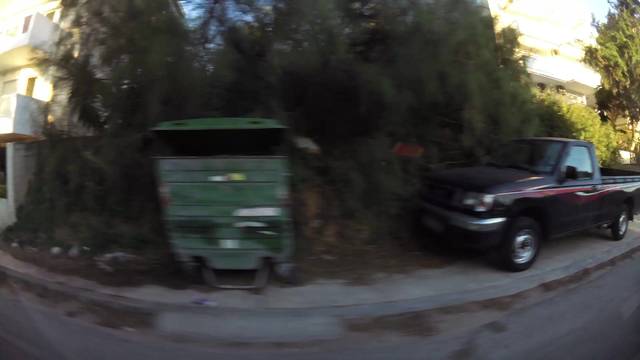
Region: Greece
Coordinates: 38.012, 24.013